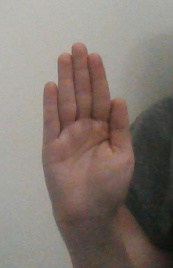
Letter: seen